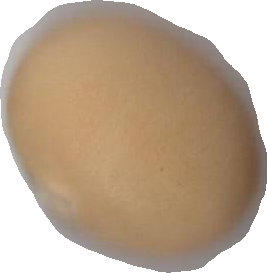
Variety: Anjasmoro